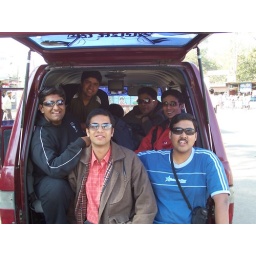
Boot pic....see the video screen coming out behind us in d car..!!!